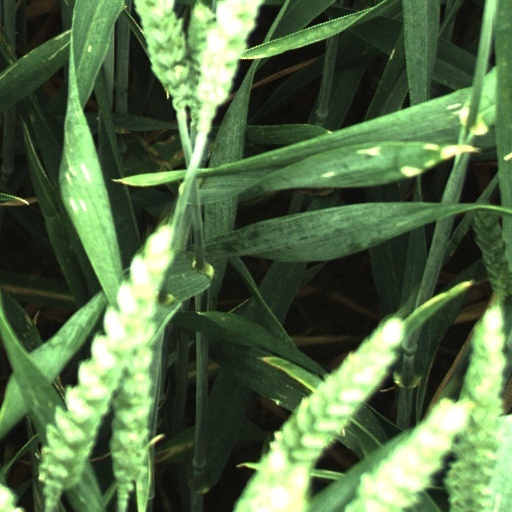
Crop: wheat